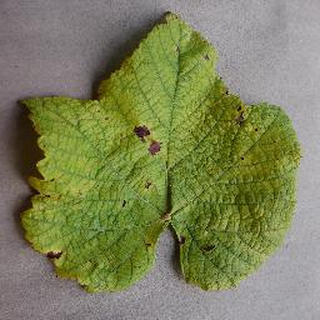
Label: grape_leaf_blight